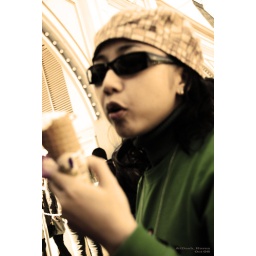
my girl in green 5